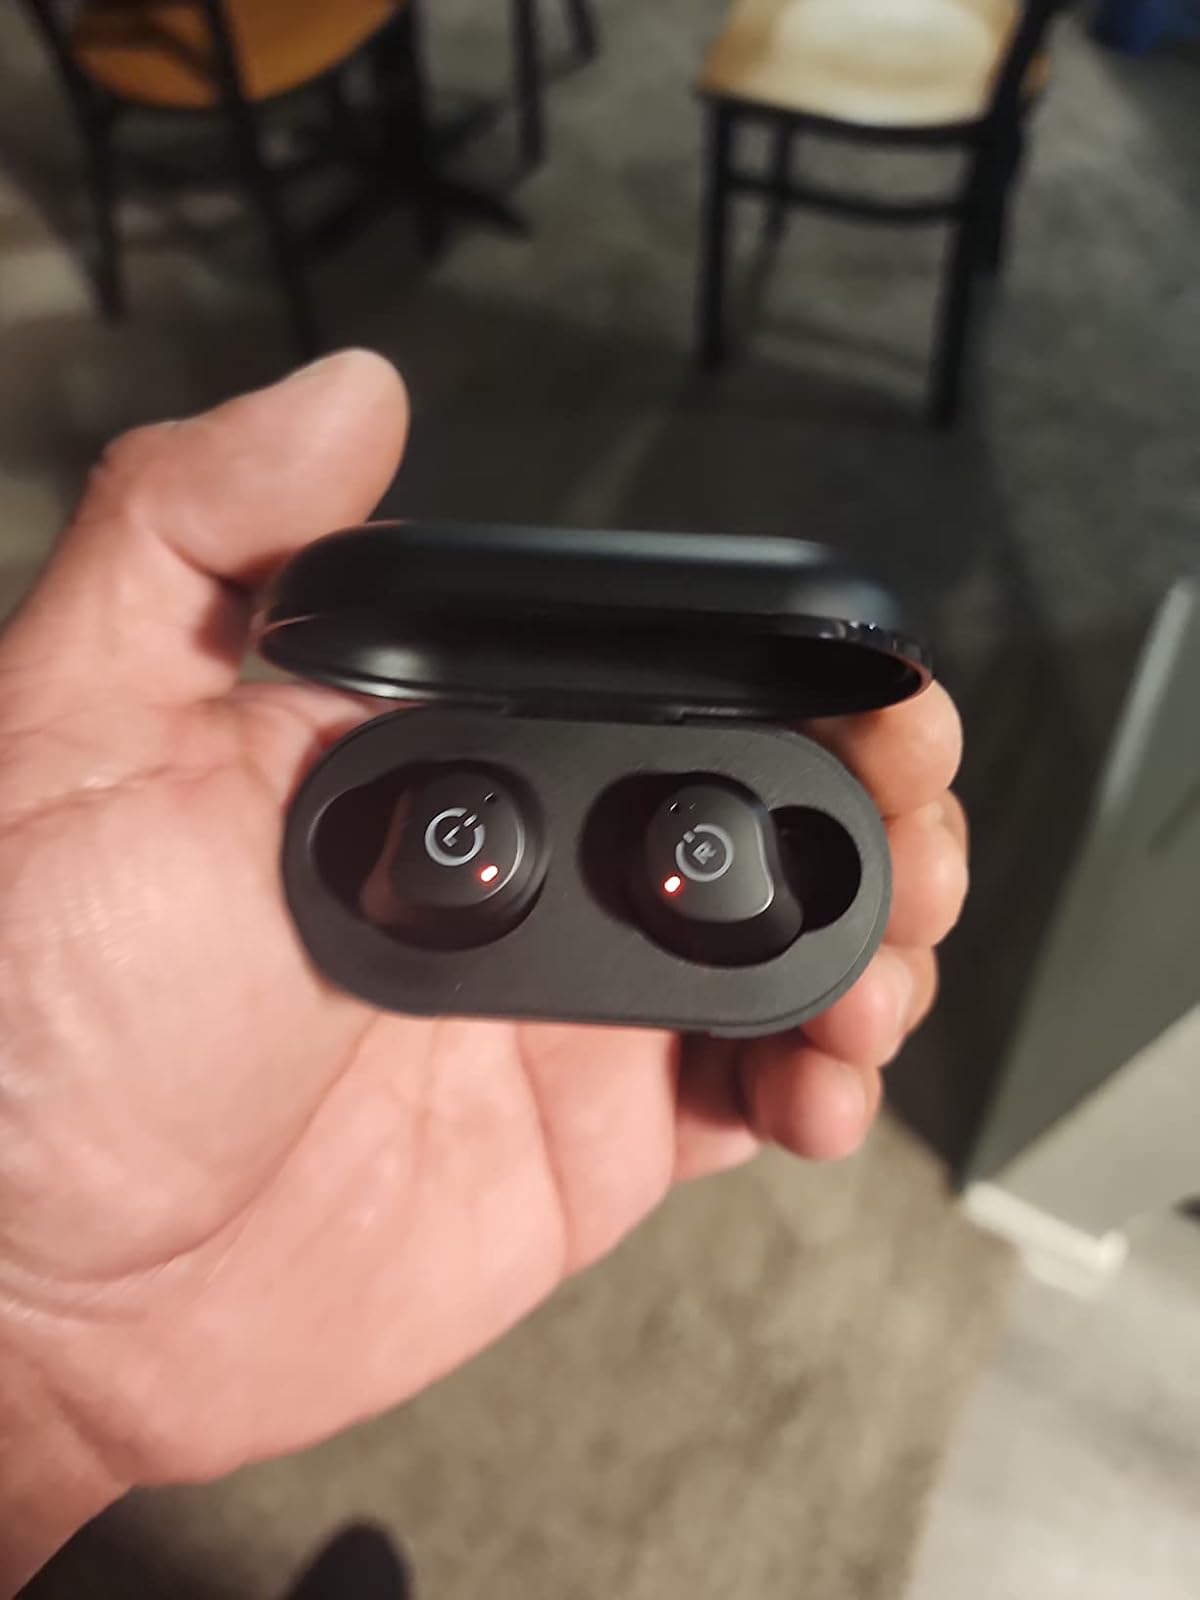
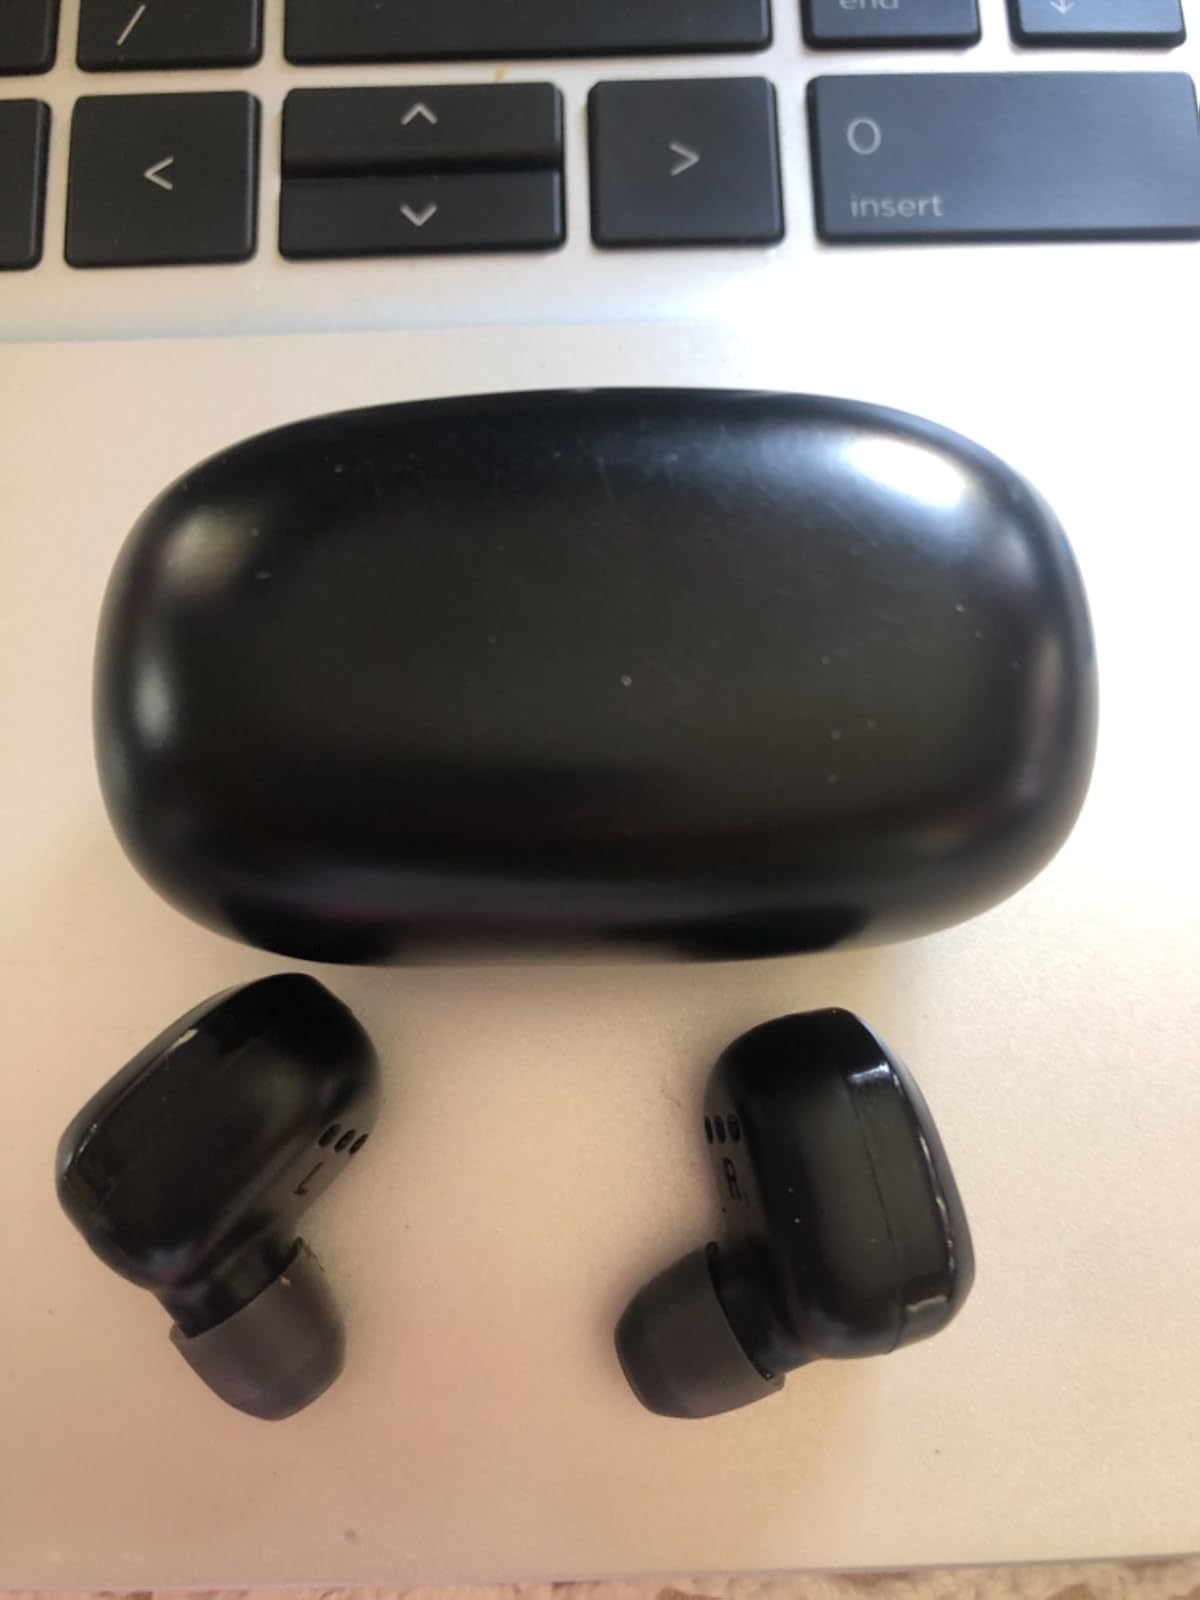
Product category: earbuds
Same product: no